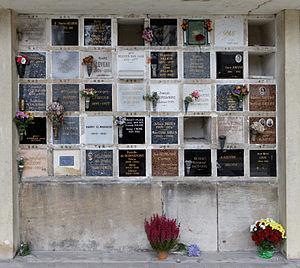
Cases du columbarium du cimetière du Père-Lachaise.
Le cimetière du Père-Lachaise de Paris est le lieu d'incinération de nombreuses personnalités.
Raymond Bossus, né le 25 juillet 1903 à Paris et mort le 6 février 1981 à Perpignan, est un homme politique français. Membre du Parti communiste français, il a été sénateur de la Seine puis sénateur de Paris.
Roger Blin est un acteur et metteur en scène français, né le 22 mars 1907 à Neuilly-sur-Seine et mort le 20 janvier 1984 à Évecquemont.